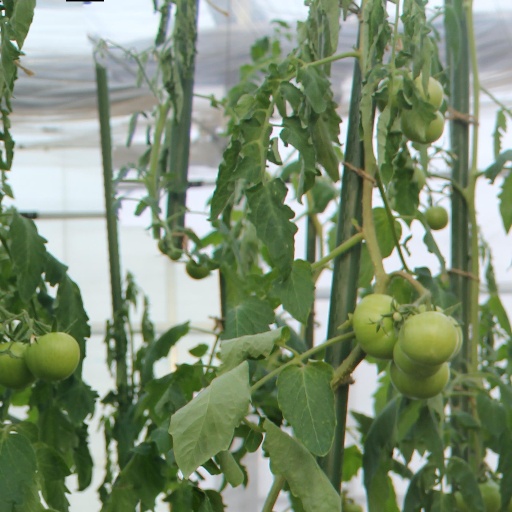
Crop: tomato